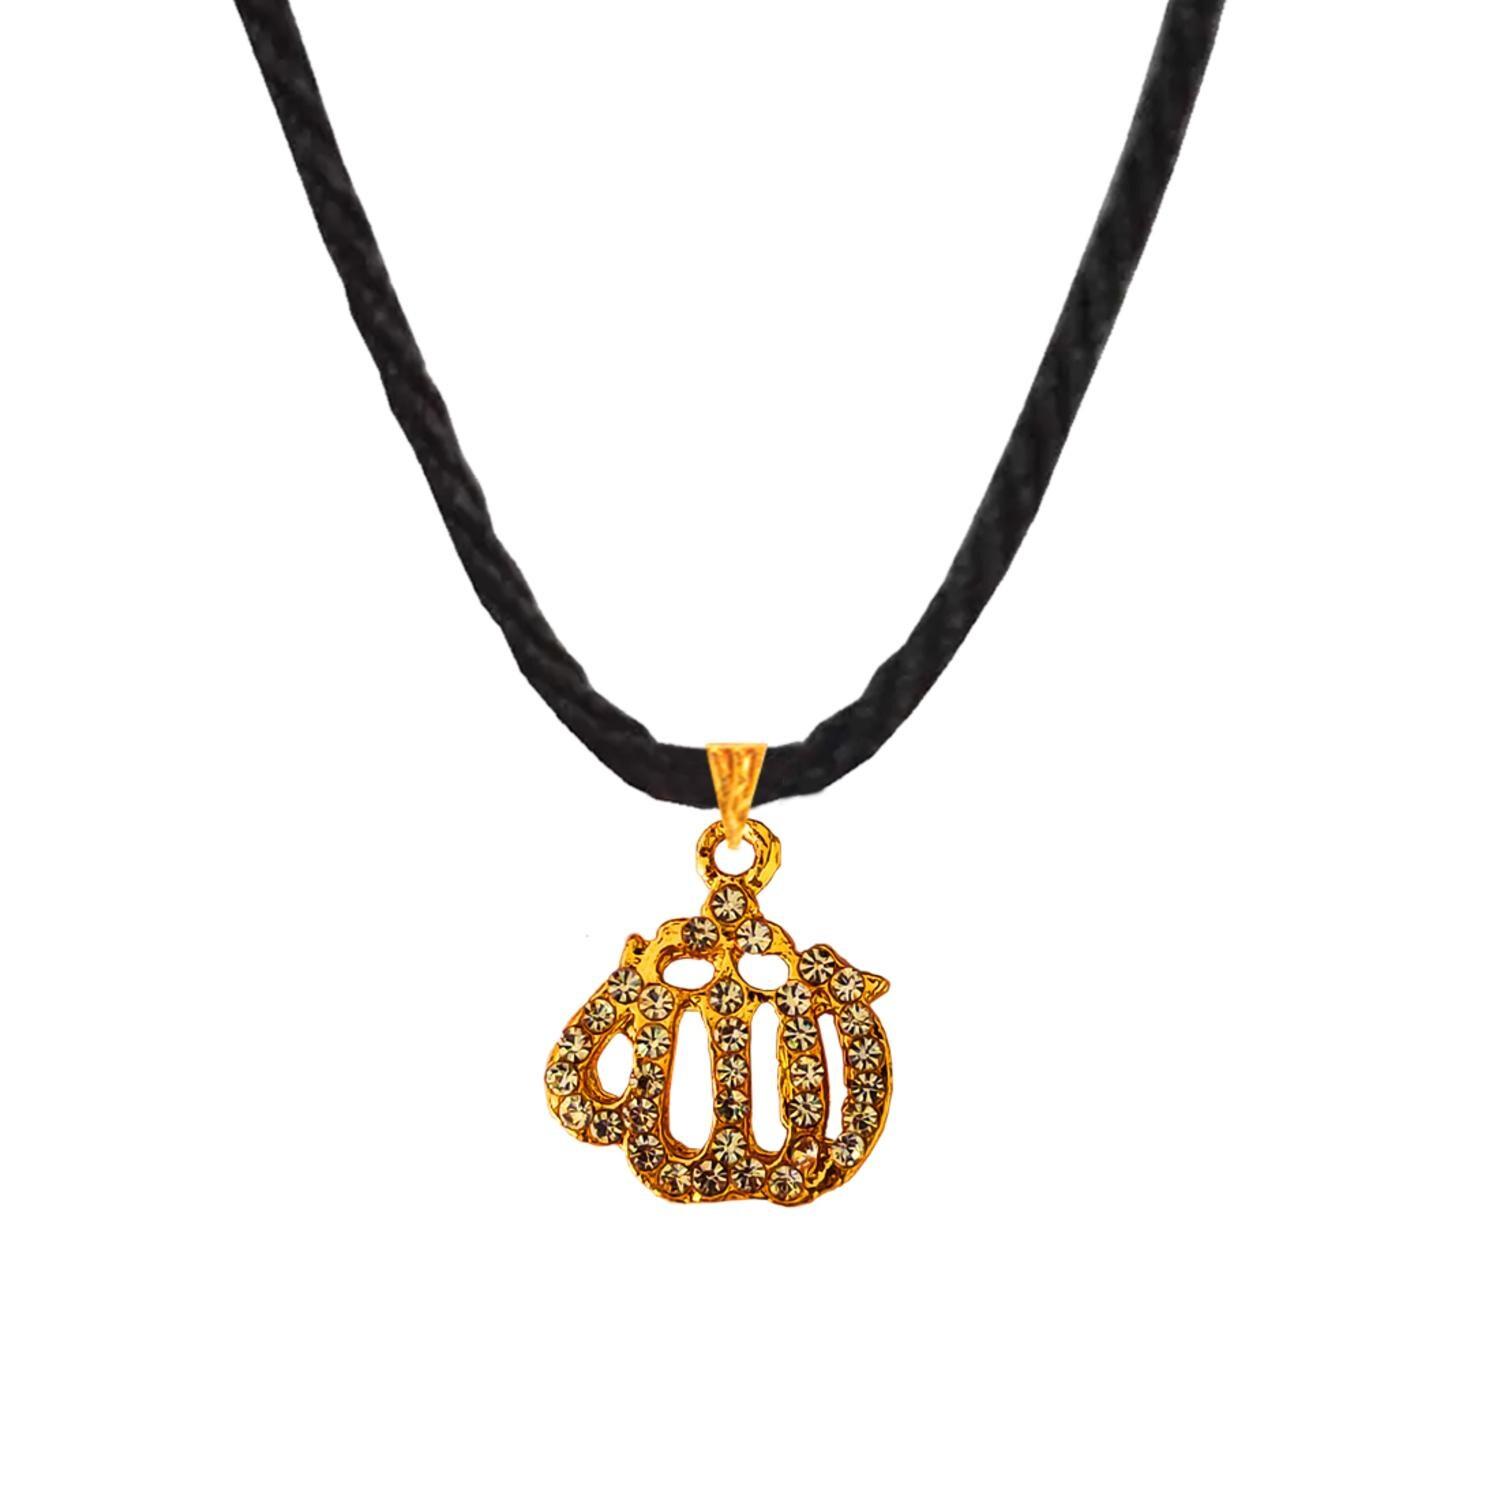
M Men Style Religious Allah Prayer Muslim Jewelry Gold Brass Pendant Necklace Chain For Men
Type: Necklaces & Pendants
Brand: M Men Style
Price: Rs. 299
 Material:-Stainless Steel,Colour:- Silver Pendant ,Width is 20 mm And Height is 25 Brand : M Men Style This Pendent Is Made From Stainless Steel Construction Lets It To Retain Its Quality And Shine For Years To Come. Stainless Steel jewellery does not corrode.Â .Pure surgical Stainless Steel is used to make this product/which doesnt cause any harm to skin. Nickel free and Lead free as per International Standards. No harm to health. JEWELLERY CARE : Never allow your fashion jewellery to come in contact with harsh chemicals/oils/nor spray perfumes directly on them. This will cause the jewellery to fade/discolour/or even ruin them completely.
Features: Easy Wear,Partywear,For Men And Women
Included: 1 Pendant 1 Chain